Michelle Ng

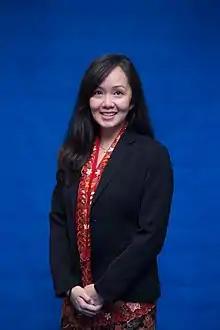
Michelle Ng

Michelle Ng Mei Sze (born 7 April 1990) is a Malaysian politician who has served as Member of the Selangor State Legislative Assembly (MLA) for Subang Jaya since May 2018. She has also been appointed as the Political Secretary to the Minister of Digital, YB Gobind Singh Deo. She is a member of Democratic Action Party (DAP), a component party of the Pakatan Harapan (PH) coalition. She also serves as a Committee Member in DAP Selangor and the Secretary of the Legal Bureau of DAP.